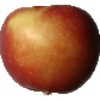
Label: Apple Braeburn 1